Miracles of Saint Demetrius

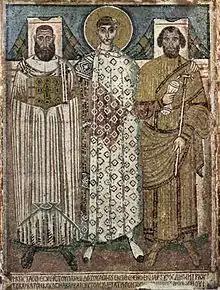
7th-century mosaic from the cathedral of St. Demetrius in Thessalonica, depicting the saint with the bishop (left), often identified with John, and the governor (right) of the city

The "Miracles" comprise two books. The first was compiled between and by John, Archbishop of Thessalonica, and the second was compiled in the 680s. The first book enumerates fifteen episodes of Saint Demetrius's intervention on behalf of Thessalonica, most of which occurred in the episcopate of John's predecessor, Eusebius, including outbreaks of plague and the siege of the city by the Sclaveni (proto-South Slavs) and Avars. These episodes were written in the form of homilies or sermons, to be publicly read to the city's populace in order to demonstrate the Saint's active presence and intercession on their behalf.